Sperling–Burnaby Lake station

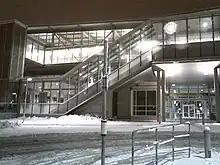
South entrance viewed from the station's bus exchange

Sperling–Burnaby Lake station is served by two entrances. The main north entrance faces Lougheed Highway while the south entrance connects to the station's bus loop.